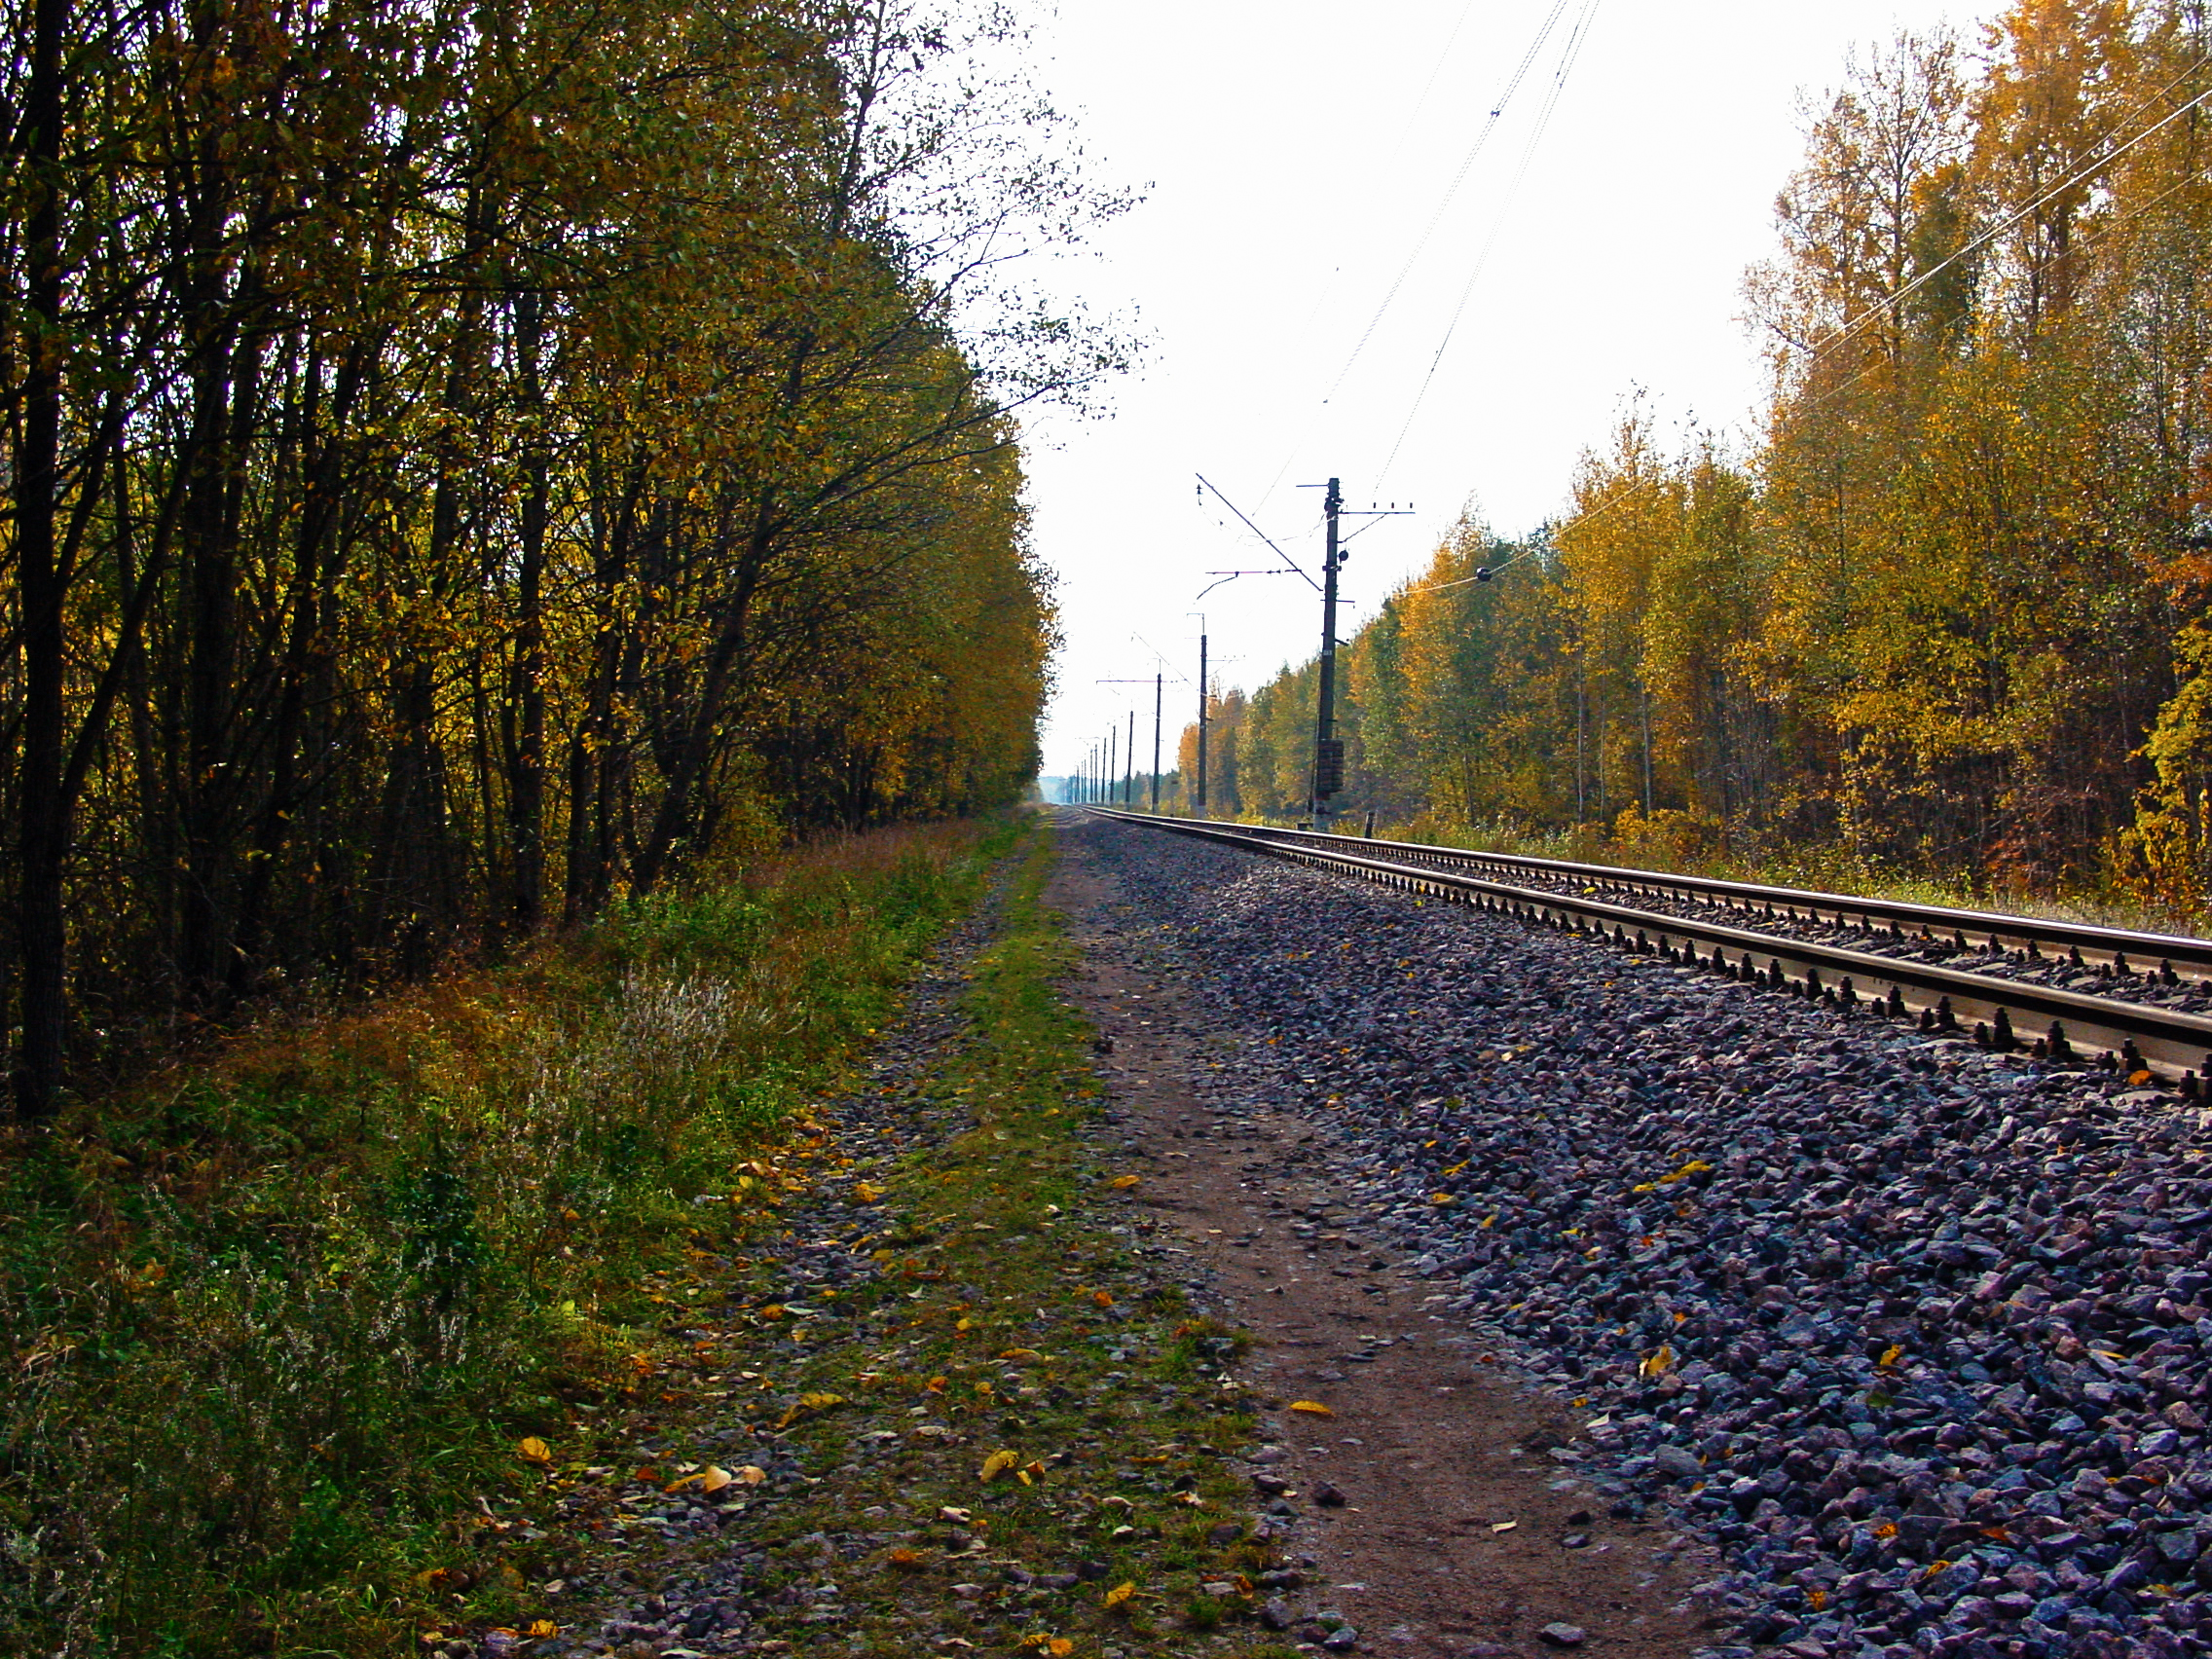
images, plant, sky, leaf, road surface, natural landscape, branch, asphalt, wood, tree, twig, thoroughfare, rolling, grass, deciduous, trunk, road, Tints and shades, landscape, track, forest, temperate broadleaf and mixed forest, woodland, tar, lane, railway, trail, path, overhead power line, Northern hardwood forest, autumn, People in nature, soil, shrub, public utility, pebble, sidewalk, plant stem, dirt road, evening, shadow, street, transport, winter